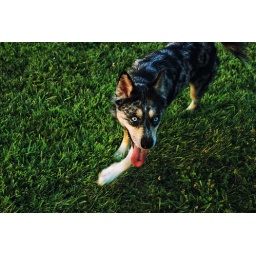
Skimo running around after eating some grass, a couple pieces still stuck on her tongue.